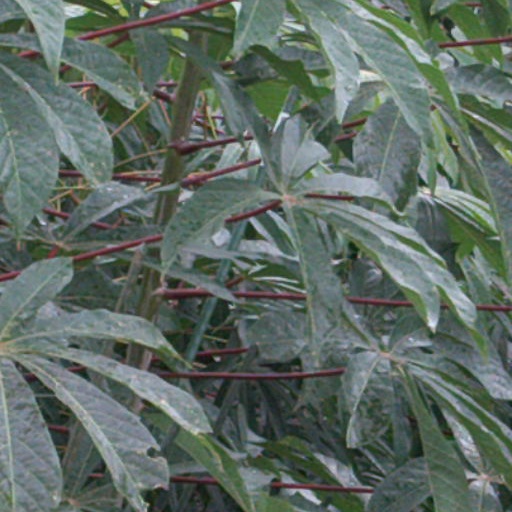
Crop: cassava